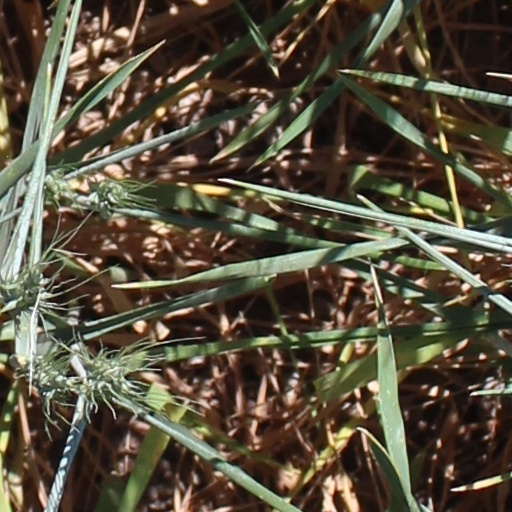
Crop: wheat